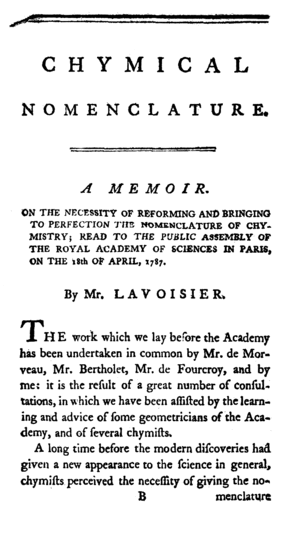
Méthode de nomenclature chimique est un traité scientifique de nomenclature chimique d'Antoine Lavoisier, écrit en collaboration avec Louis-Bernard Guyton-Morveau, Claude-Louis Berthollet, Antoine-François Fourcroy, Jean Henri Hassenfratz et Pierre Auguste Adet, et publié à Paris en août 1787, chez l'éditeur Cuchet.